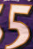
Number: 5